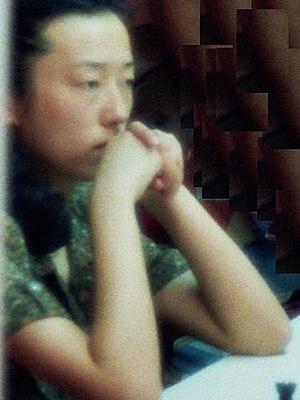
Wang Pin est une joueuse d'échecs chinoise née le 11 décembre 1974. Grand maître international féminin depuis 1992, elle a remporté le championnat de Chine d'échecs féminin en 2002.